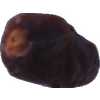
Label: dates